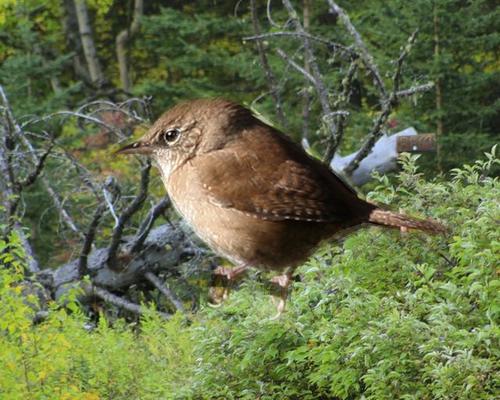
Bird species: House_Wren
Bird type: landbird
Background: land